History of Tesla, Inc.

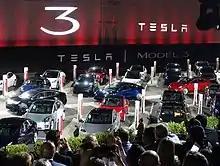
The Tesla Model 3 first deliveries event took place on July 28, 2017.

Model 3 was unveiled in March 2016. A week after the unveiling, global reservations totaled 325,000 units. As a result of the demand for Model 3, in May 2016, Tesla advanced its 500,000 annual unit build plan (for all models) by two years to 2018. This would in turn allow more Model 3 buyers to benefit from the full US$7,500 U.S. tax credit before the limit of 200,000 cars per maker since 2010 reduces the credit.